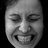
Emotion: sad